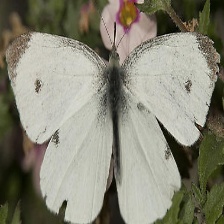
Species: CABBAGE WHITE
Butterfly family (ImageNet category): cabbage_butterfly